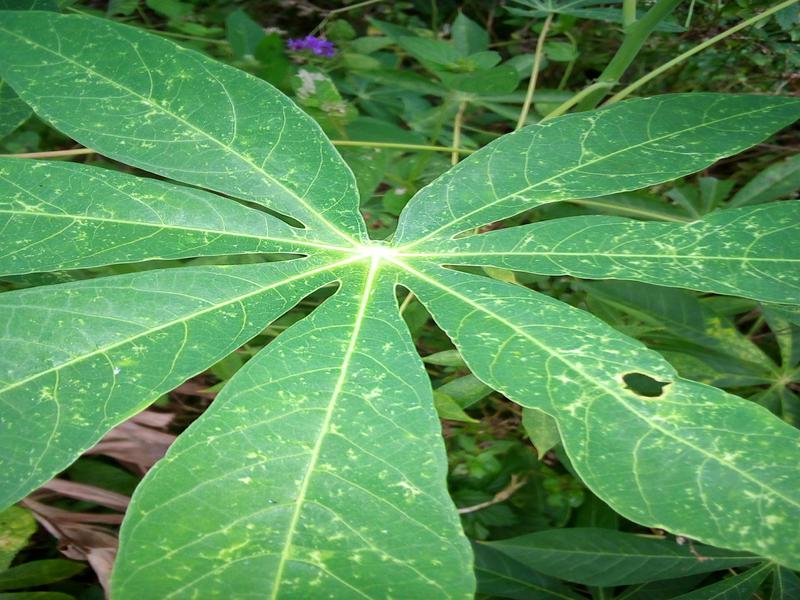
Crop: cassava
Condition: green_mottle